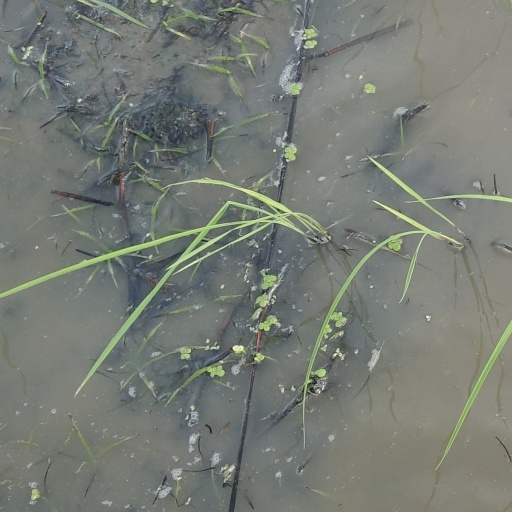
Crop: rice